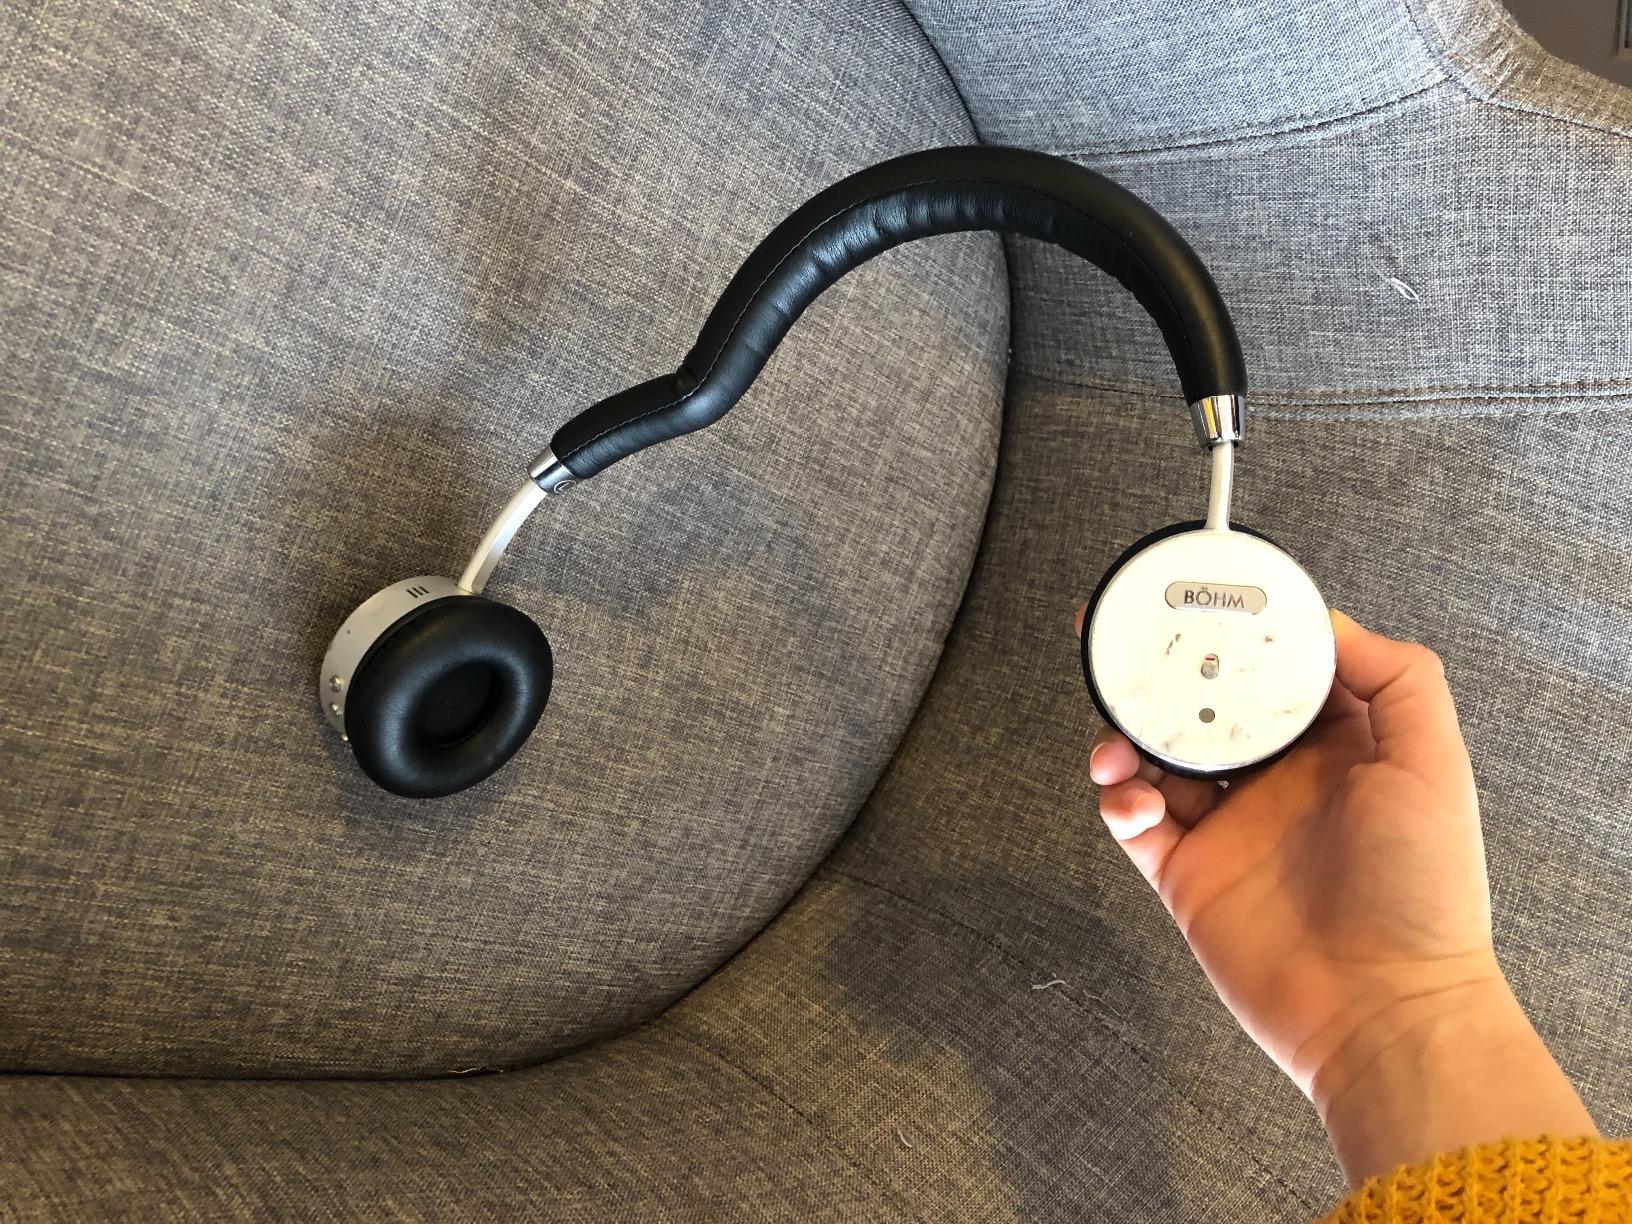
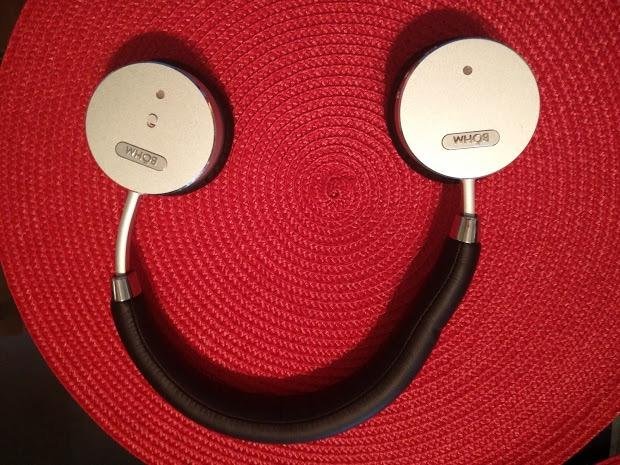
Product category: headphones
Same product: yes